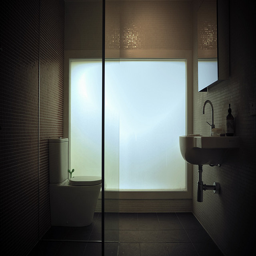
A toilet sits across from a sink in a very spartan bathroom.
A bathroom with a white toilet and a white sink
A bathroom with a large frosted glass window is displayed with a sink and toilet.
A bathroom with tiled floors and tiled walls.
A very big and very dimly lit room with a big window.